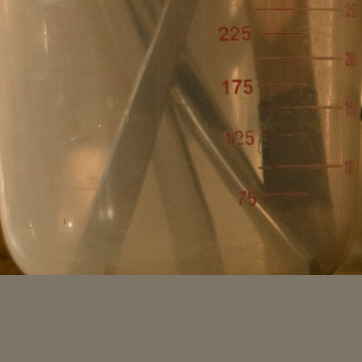
Material: plastic